Thundering Hoofs (1942 film)

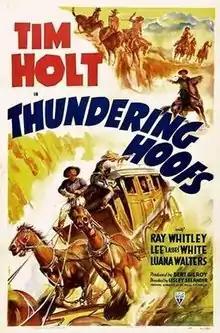

Thundering Hoofs is a 1942 American Western film directed by Lesley Selander and starring Tim Holt. It was the first of many films Holt made with Selander.